Battle of Lahti

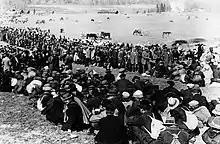
Captured Reds of the Fellman camp

As the battle was over, the Germans and Finnish Whites captured about 30,000 Reds in the surroundings of Lahti. The numbers include Red Guards fighters and their family members as well as other Red supporters who had fled from the western and southern parts of the Red Finland. Among the captured was also the group of 4,000–5,000 Red refugees who had only a couple of days earlier fought their way through the German lines in the bloody Battle of Syrjäntaka. Up to 10,000 Reds surrendered in the fields of Vesala in Hollola, 10 kilometres west of Lahti. Led by the military band of the Pori Red Guard, the group marched to Lahti. The band was playing revolutionary anthems like "The Internationale" and "La Marseillaise" until the Germans finally took their instruments.